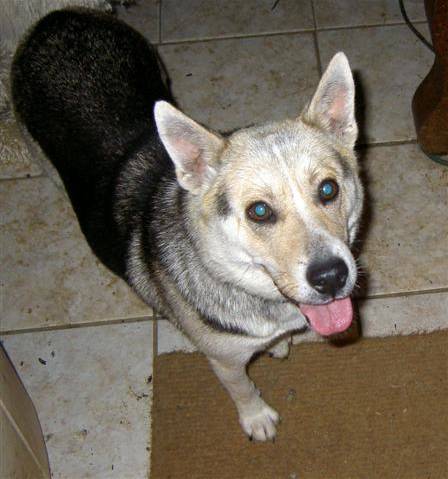
Label: dog